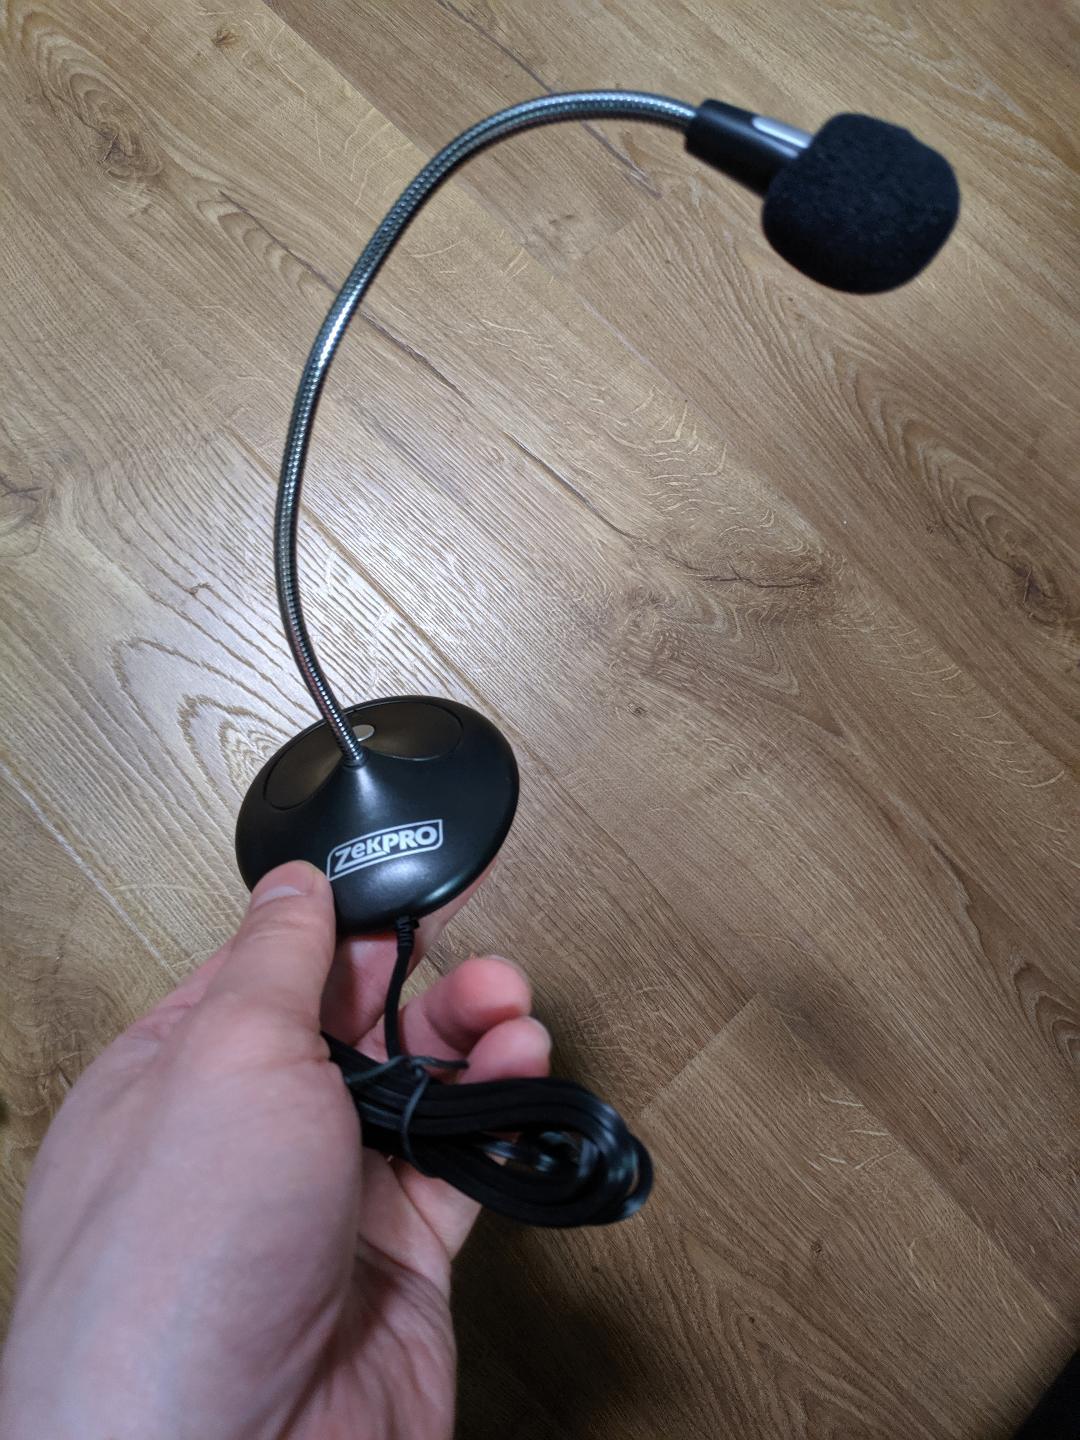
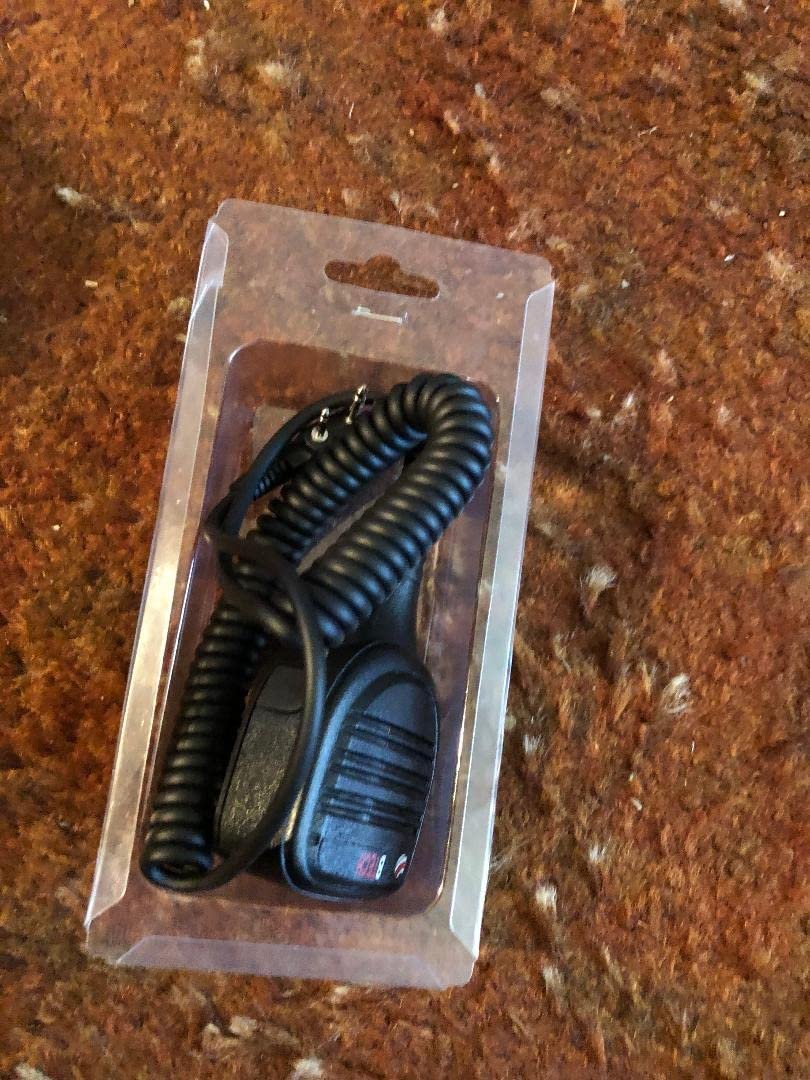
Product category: microphone
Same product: no